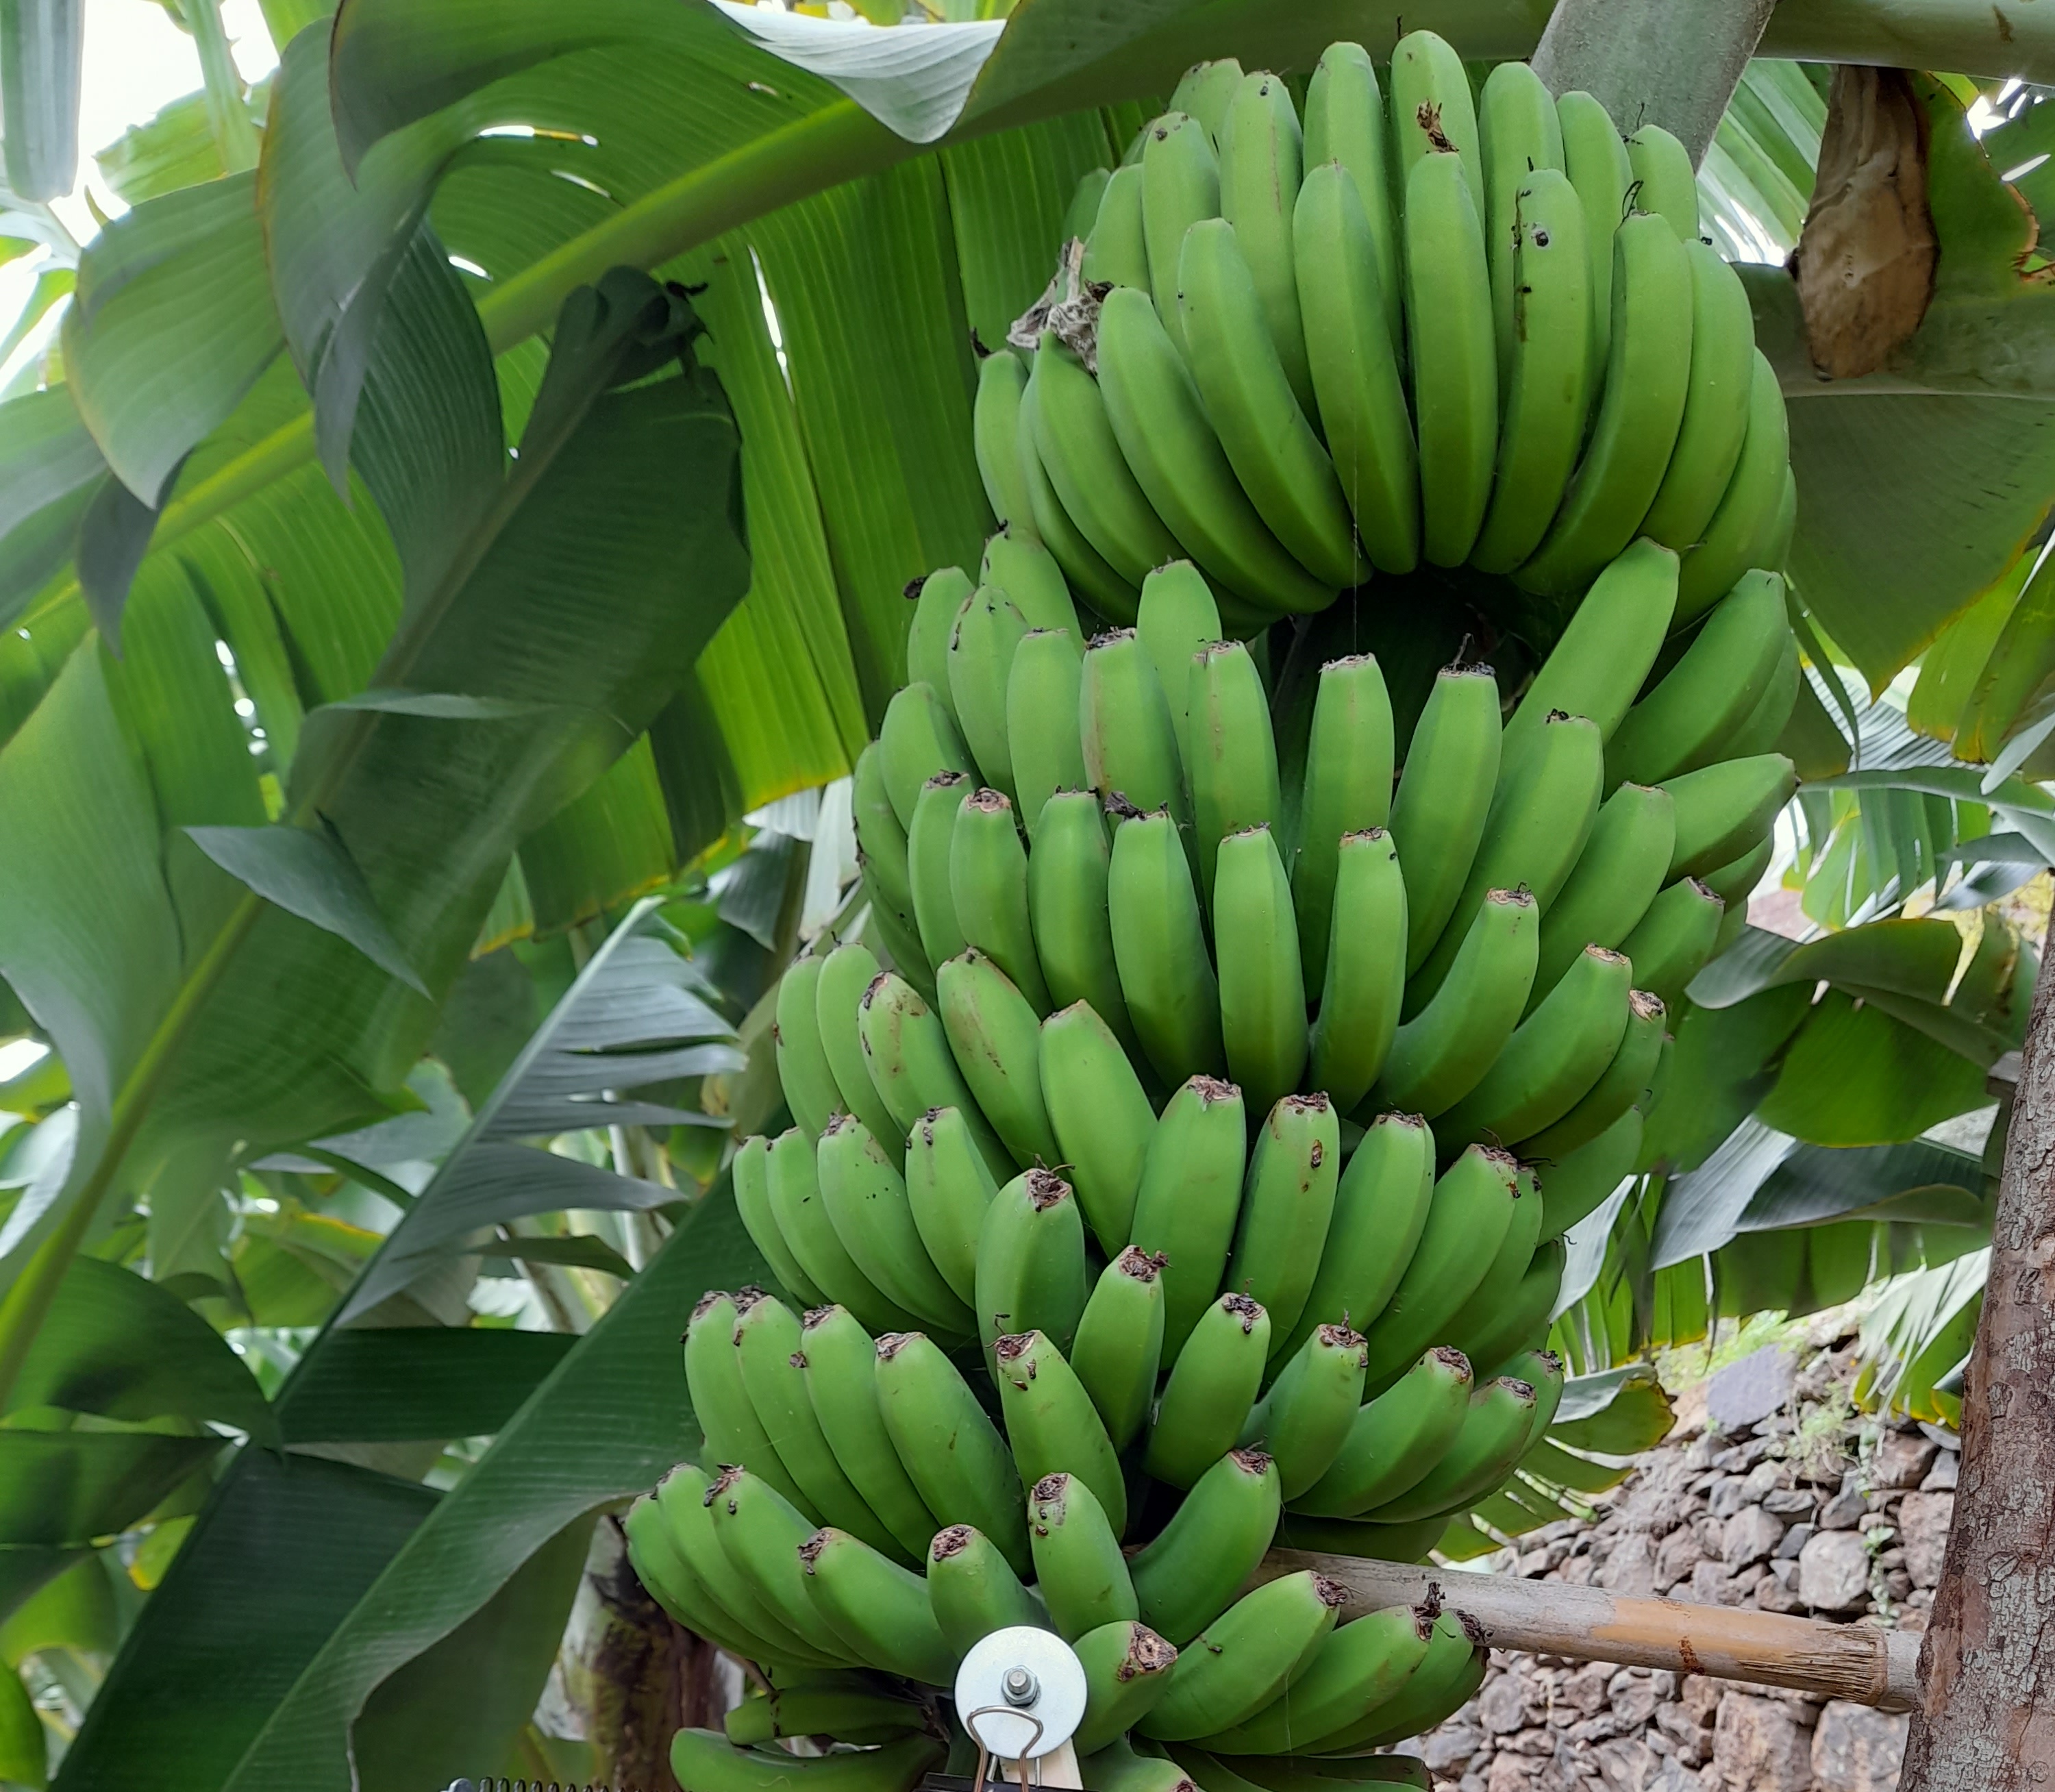
Label: Keep